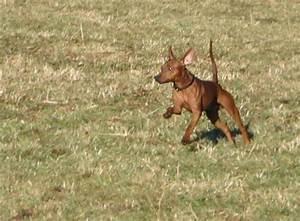
dog